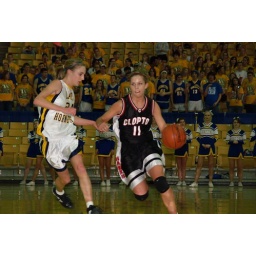
Deaven Omohundro brings the ball down the floor past the Penney defense.Trib photos by April M. Fronick and Mark Fronick